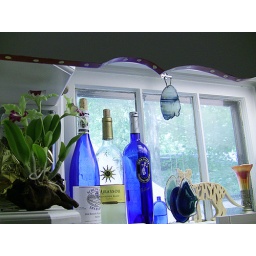
Wine bottles in kitchen window